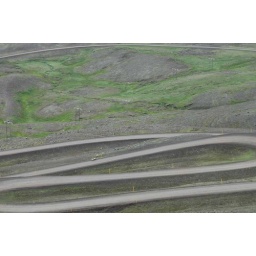
Biking on the highest mountain road in iceland